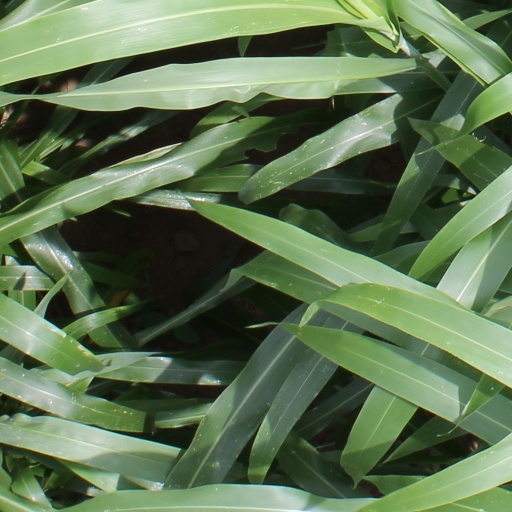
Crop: sorghum